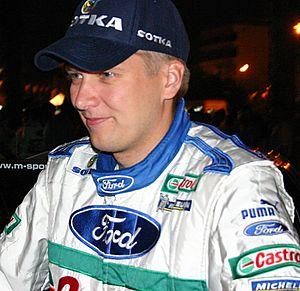
Toni Gardemeister, né le 31 mars 1975 à Kouvola, est un pilote de rallye finlandais.